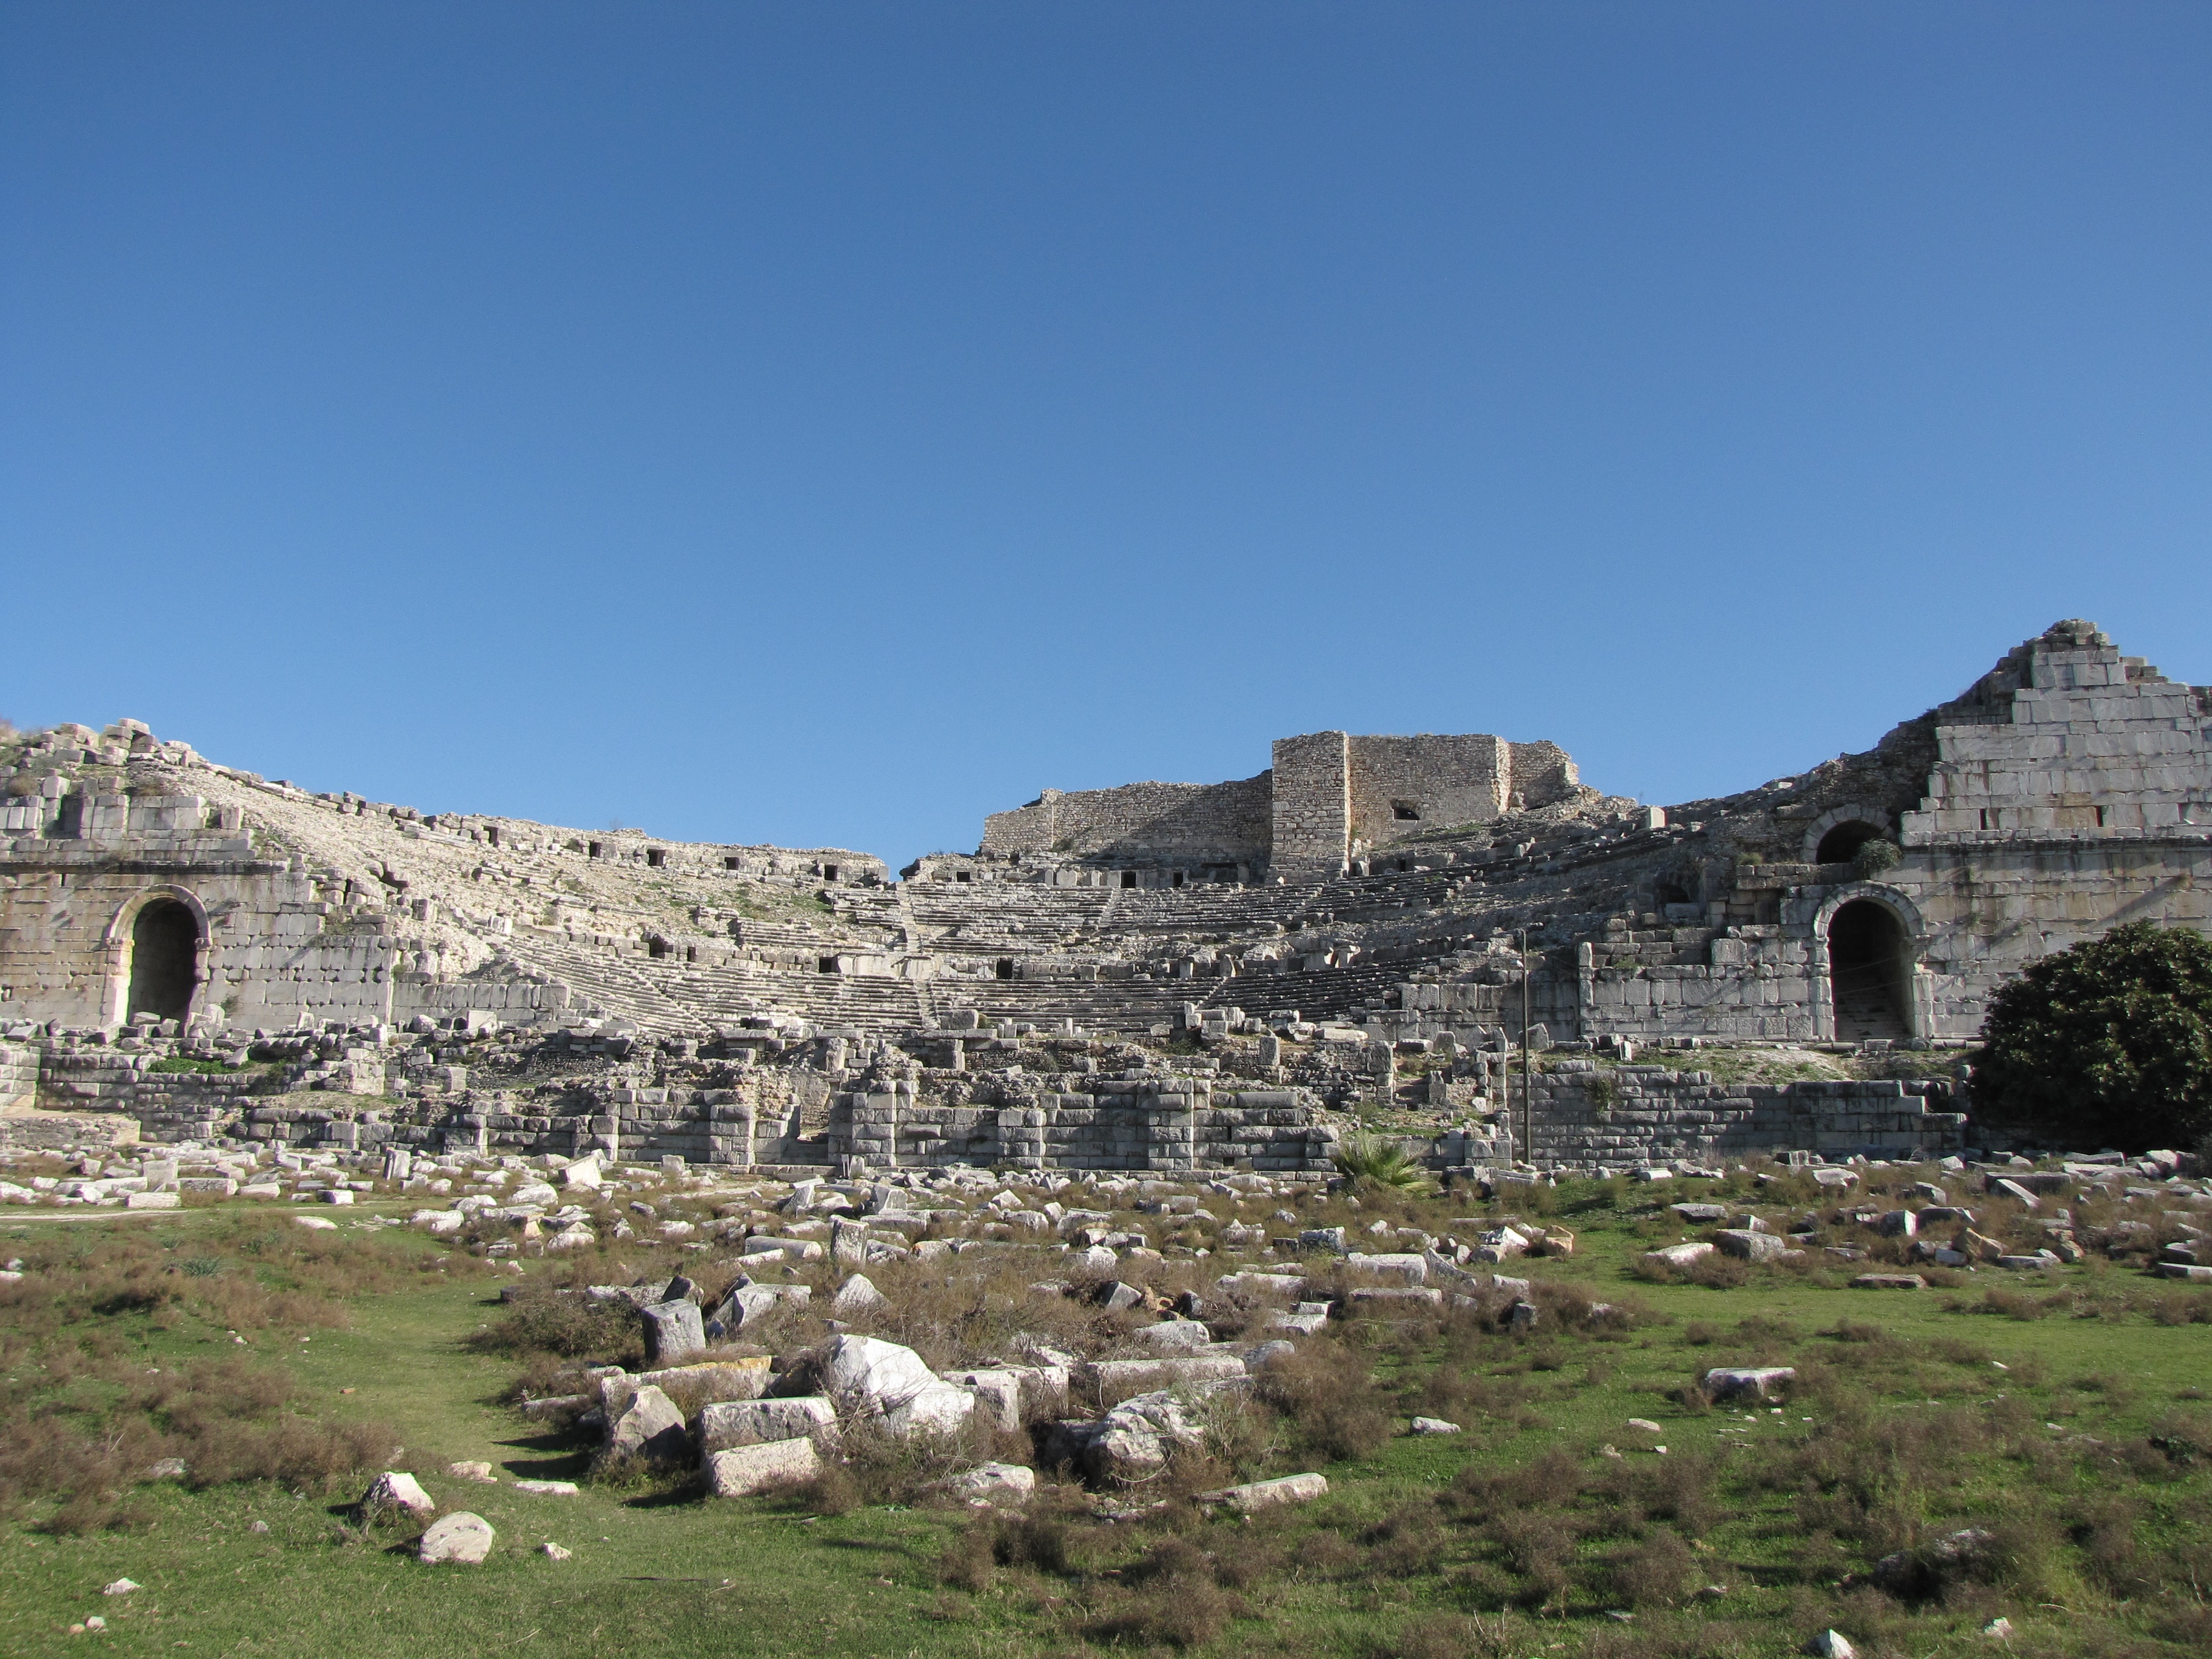
landscape, town, monument, vacation, village, landmark, fortification, tourism, amphitheatre, ruins, badlands, turkey, monastery, plateau, ancient rome, archaeological site, unesco world heritage site, miletus, historic site, ancient history, human settlement